2014 Challenge Cup final

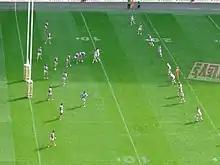
Leeds Rhinos playing-the-ball during the match

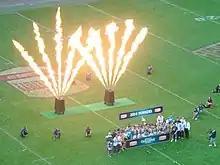
Leeds Rhinos celebrating their victory

Leeds Rhinos won their first Challenge Cup in 15 years, having last won in 1999 and having achieved six runners-up places in that time frame. This marked their twelfth victory in the competition.